Selina Meyer

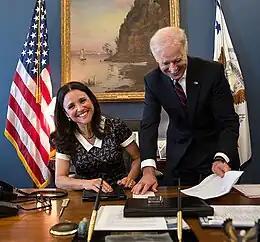
Julia Louis-Dreyfus, who plays fictional Vice President Selina Meyer, with Joe Biden, the then-real vice president of the United States, in 2013.

Meyer is challenged in the general election by Arizona Senator Bill O'Brien. The election ends in an Electoral College tie, but with Meyer having won the popular vote. After an ambiguous result in Nevada, the Meyer campaign successfully lobbies for a recount. The recount backfires, with O'Brien not only keeping Nevada's electoral votes, but also overtaking Meyer's lead in the national popular vote due to previously uncounted military absentee votes. As Congress must then decide who will be the president, Meyer lobbies individual House Representatives for their votes, and even supports the campaign of White House staffer Jonah Ryan during a special congressional election in New Hampshire and promises to multiple people that she would appoint them as Secretary of State. After the House of Representatives fails to elect the president, Meyer agrees to be vice president for her running mate Tom James (having originally considered allowing O'Brien to win the House vote to allow her to run again at the next election). However, the Senate instead elects O'Brien's running mate Laura Montez as vice president, with Vice President Doyle as President of the Senate casting the deciding vote in favour of Montez to become Secretary of State after Meyer broke her promise to appoint him to the position. Due to the tied vote in the House and the House Speaker's refusal to hold another vote, the office of the president is left vacant, meaning that Vice President Montez immediately ascends to the presidency. As a result, James makes plans to return to the private sector while Meyer, now completely out of office, contemplates her future. It is mentioned throughout the final two seasons that she went to a psychiatric hospital that she referred to as a 'wellness spa' during the year after her loss in the House vote (although she later tells reporters that it was Catherine who went).